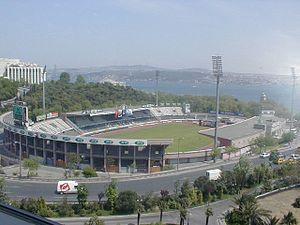
Ricardo Zamora Martínez, né le 14 février 1901 à Barcelone et mort le 8 septembre 1978 dans la même ville, est un footballeur international espagnol. Il est considéré comme l'un des plus grands gardiens de but de tous les temps.